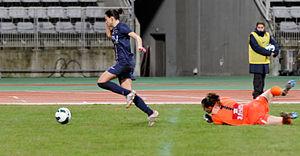
La saison 2012-2013 de la section féminine de l'Association sportive de Saint-Étienne est la sixième saison consécutive du club stéphanois en première division du championnat de France et la huitième saison du club à ce niveau depuis 1980.